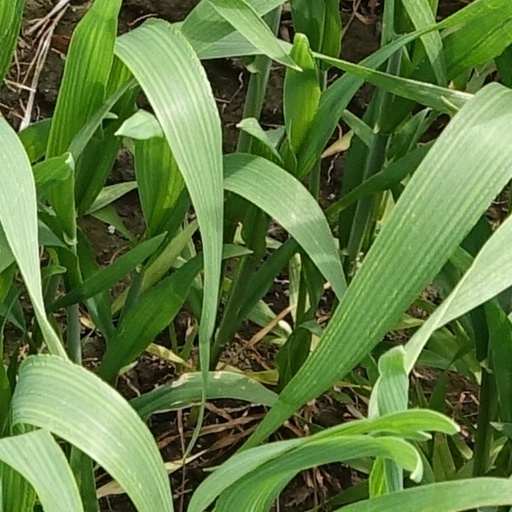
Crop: wheat